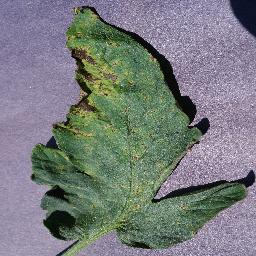
Label: Tomato___Septoria_leaf_spot